Carl Georg Christian Schumacher

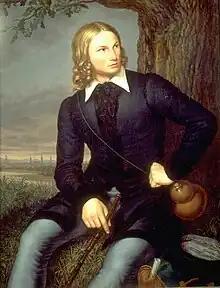
Portrait of August Heinrich Hoffmann von Fallersleben by Carl Georg Christian Schumacher (1819)

Carl Georg Christian Schumacher (14 May 1797, Bad Doberan – 22 June 1869, Schwerin) was a German painter.